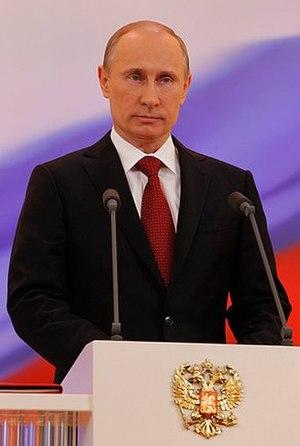
En Russie, une élection présidentielle s'est tenue le 4 mars 2012, afin que les citoyens russes puissent choisir le nouveau président de la fédération.